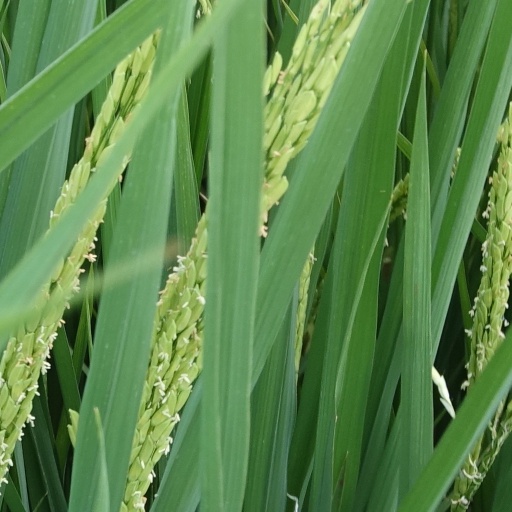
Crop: rice